Teamwork & Technology: For Today and Tomorrow

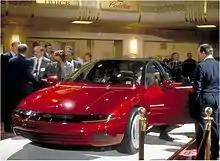
Chevrolet Venture Concept at 1988 Teamwork and Technology

An unnamed sports car concept was also shown, but only as a clay model. The logo for Saturn corporation made its debut at Teamwork & Technology.